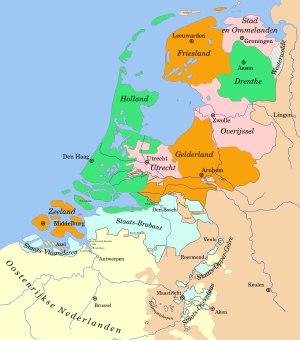
Marie-Louise de Hesse-Cassel, était une fille du landgrave Charles Ier de Hesse-Cassel et d'Amélie de Courlande. Elle était la sœur du roi Frédéric Ier de Suède, du Landgrave Guillaume VIII de Hesse-Cassel et de Sophie-Charlotte de Hesse-Cassel, duchesse de Mecklembourg-Schwerin. Apparentée aux Maiosn souveraines européenne, elle était notamment une cousine germaine du roi Frédéric IV de Danemark et une cousine issue de germain du régent de France Philippe d'Orléans.
Une école illustre, ou Athenaeum Illustre, est un établissement d'enseignement supérieur créé dans les Provinces-Unies, à partir du XVIᵉ siècle. Ces institutions assurent une formation classique mais ne sont pas habilitées à délivrer de diplômes universitaires, notamment le doctorat.